Juan de Salas (friar)

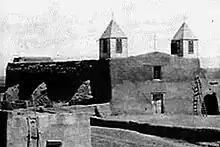
Isleta mission in 1880

He became a missionary at the San Agustín de la Isleta Mission in Isleta Pueblo, New Mexico, just south of the modern city of Albuquerque, New Mexico.